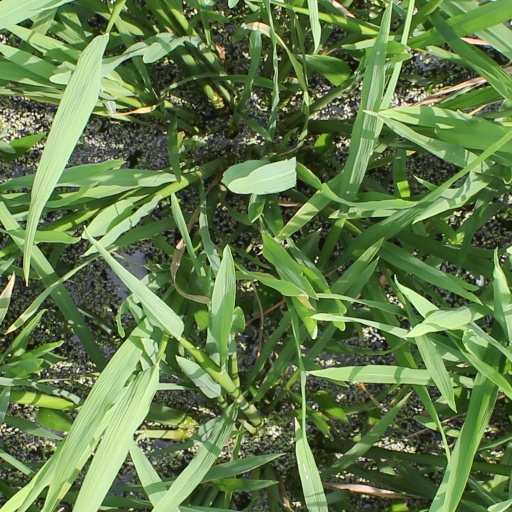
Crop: rice